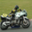
Label: motorcycle